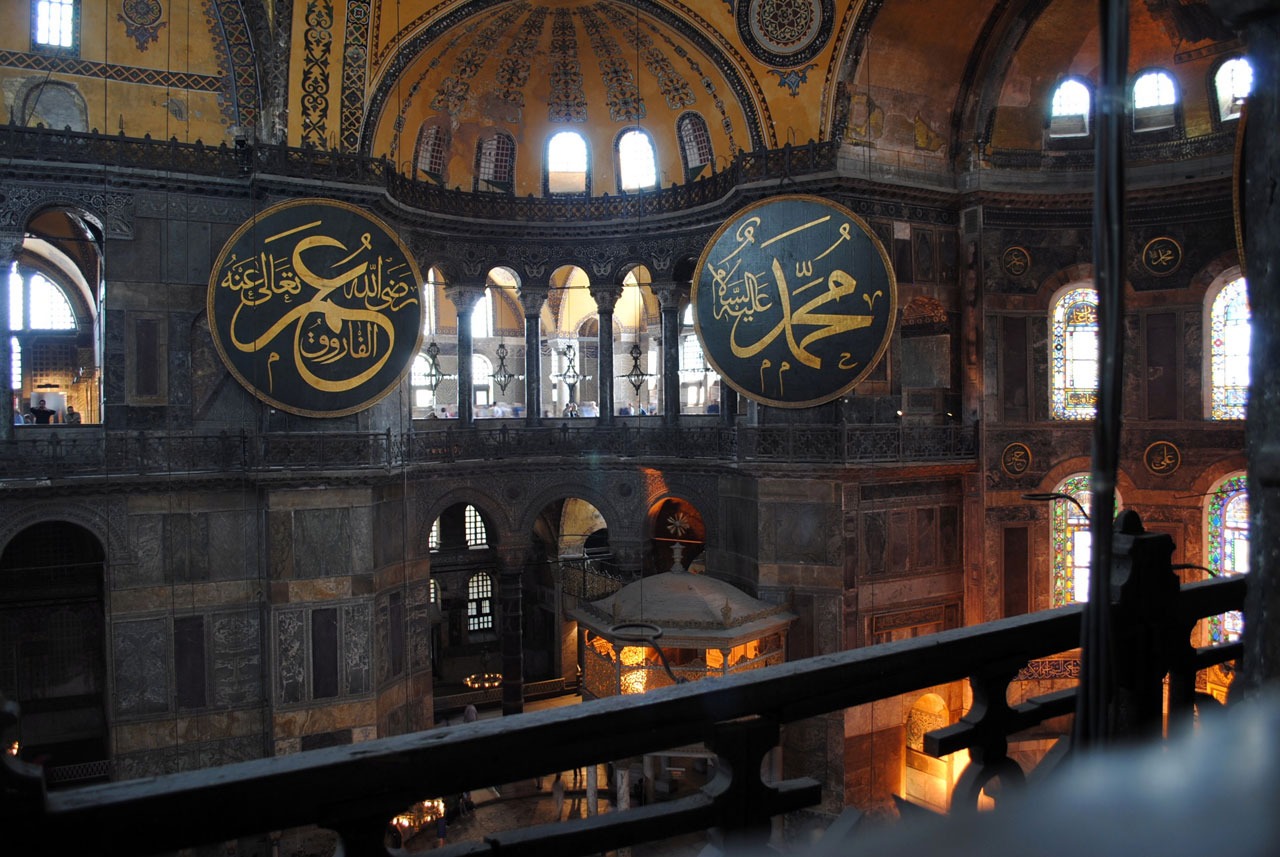
building, bar, evening, church, place of worship, turkey, istanbul, mosque, synagogue, holy, tourist attraction, sophia, ancient history